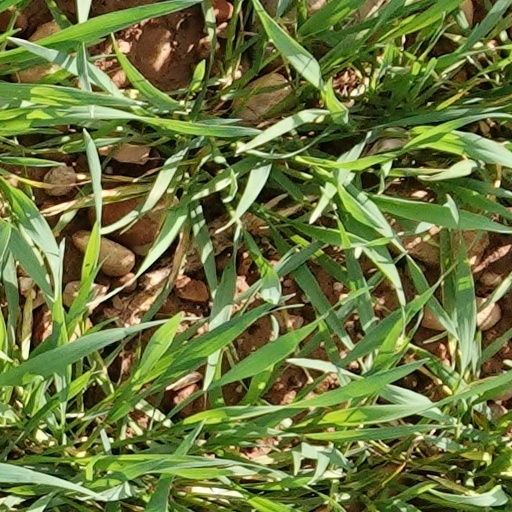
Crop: wheat